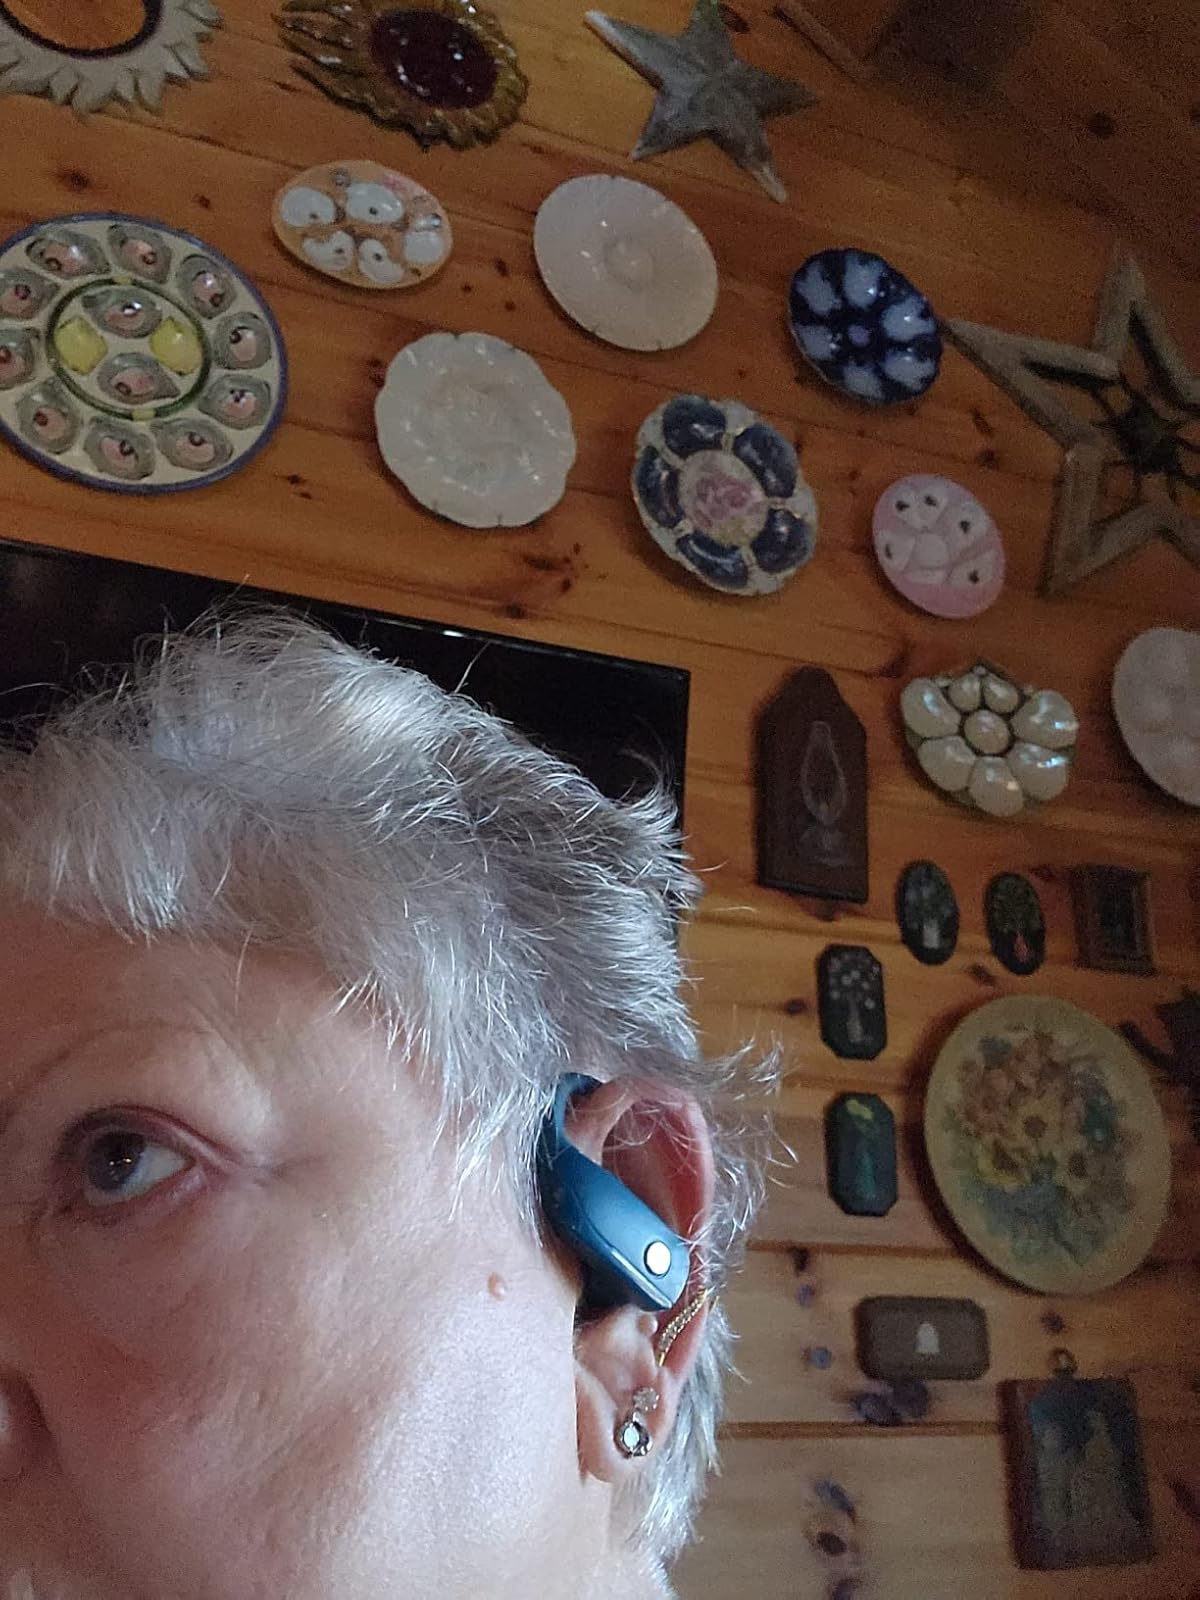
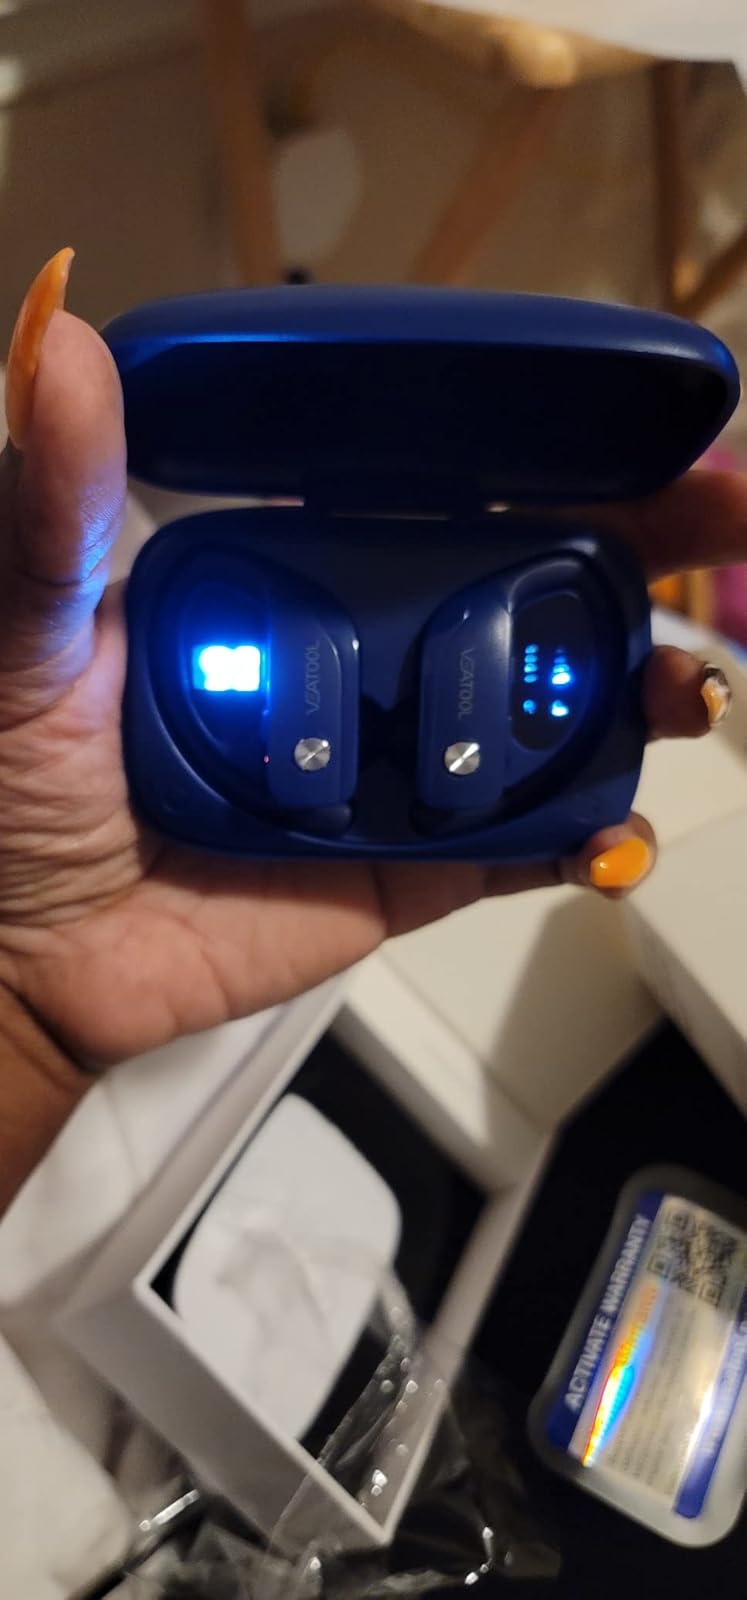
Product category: earbuds
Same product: no